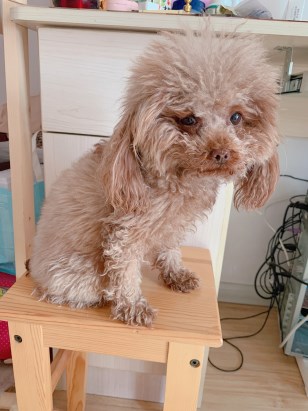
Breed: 7449-n000128-teddy